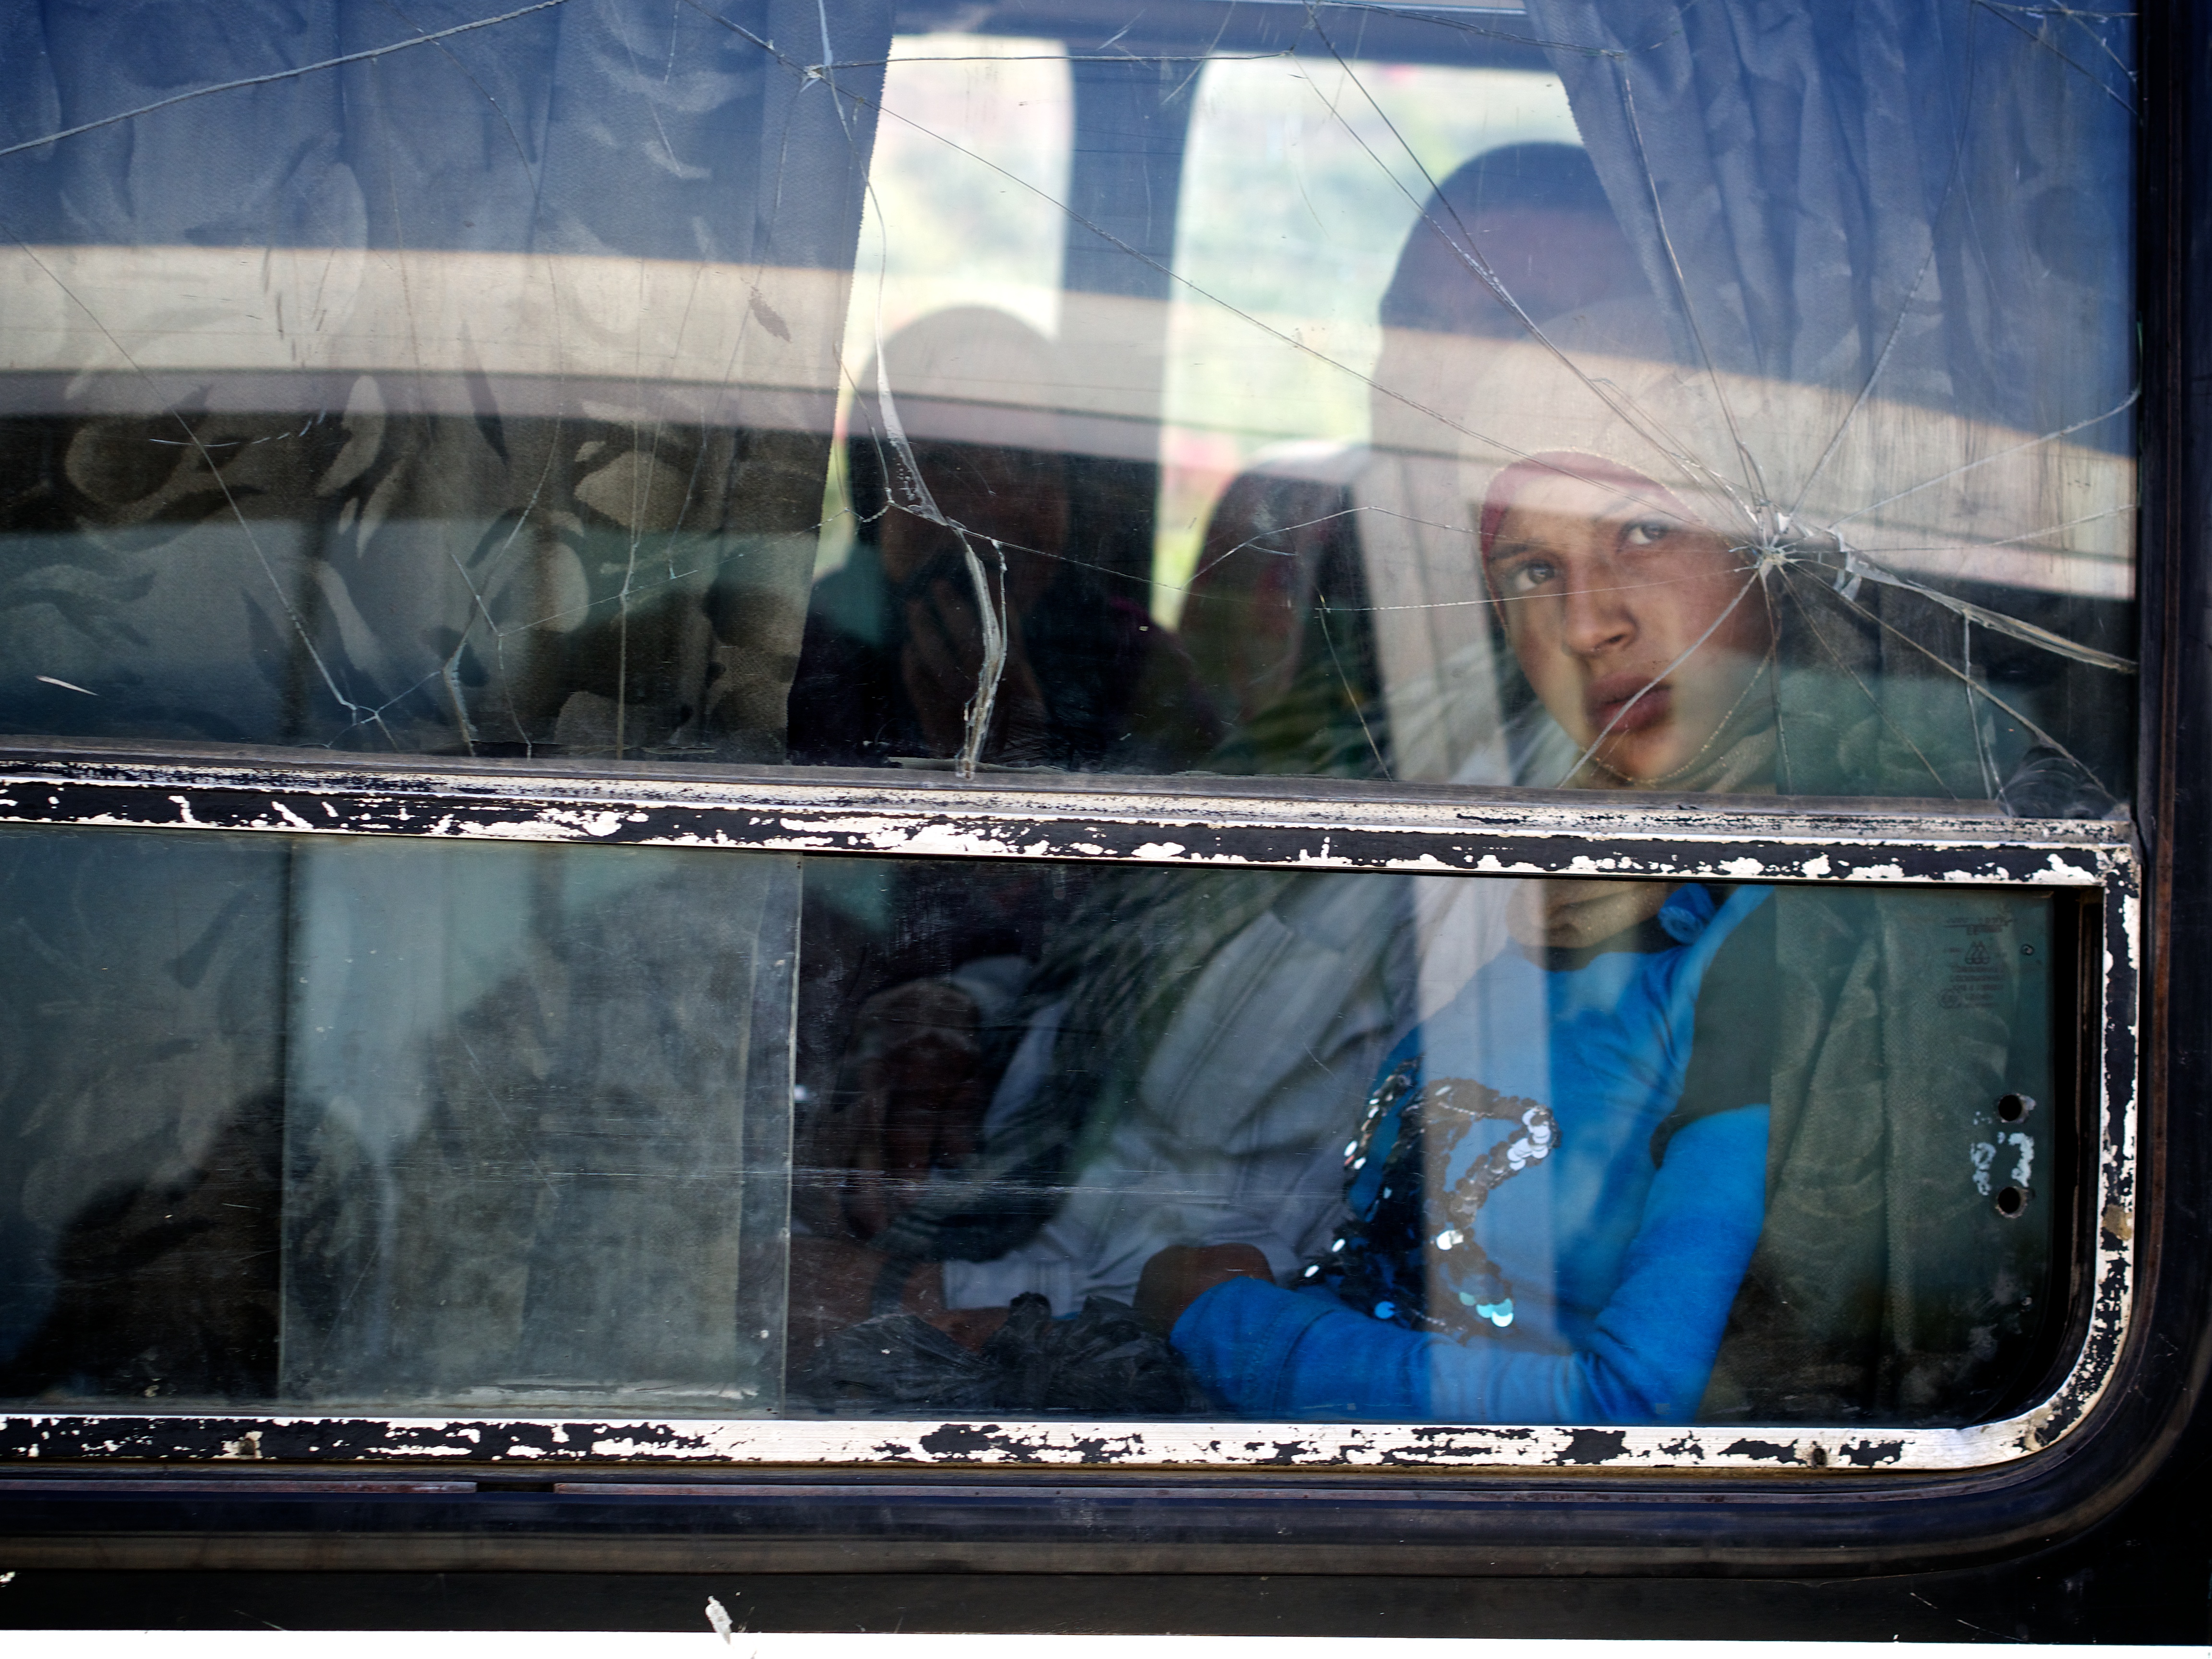
white, street, photography, window, glass, ebook, training, television, black, streetphotography, flickr, thomas, video, olympus, omd, image, fuji, leica, monochrom, leuthard, hcb, thomasleuthard, display device